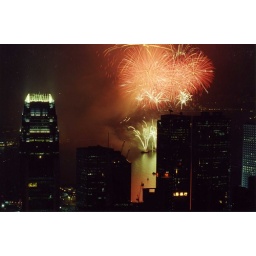
Chinese New Year fireworks on Victoria Harbour from the roof of my building in Midlevels - Hong Kong